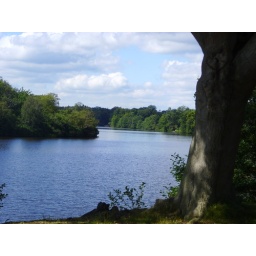
A rural lake in South-East England, surrounded by trees and bushes.